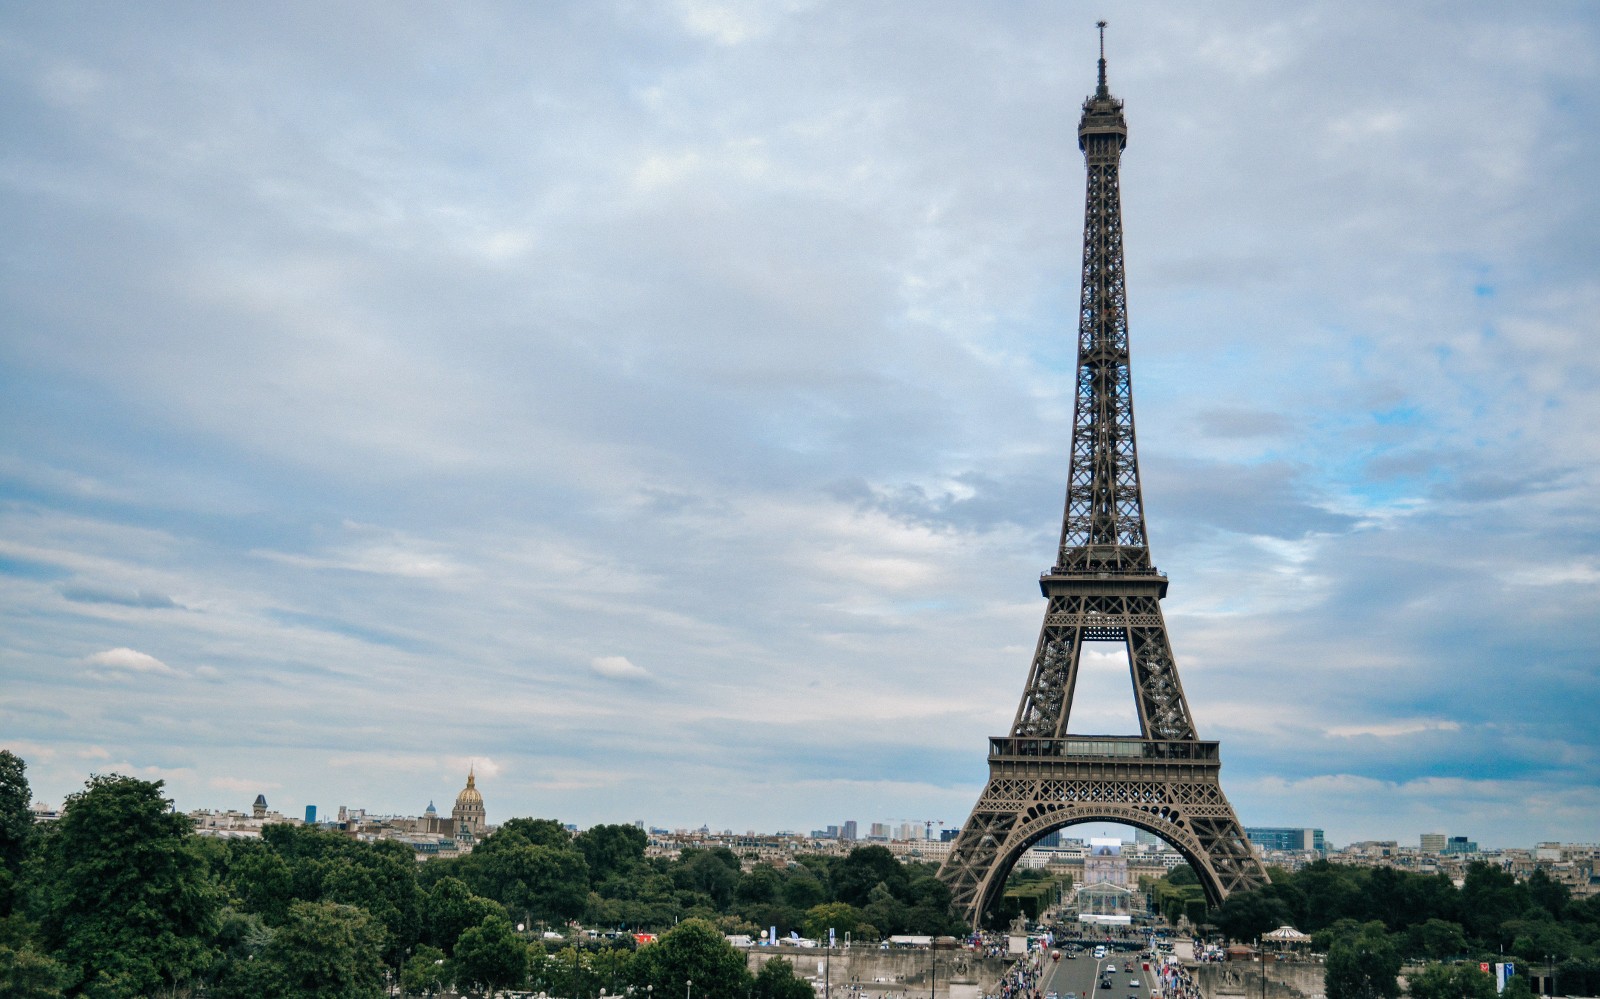
Landmark: Eiffel Tower